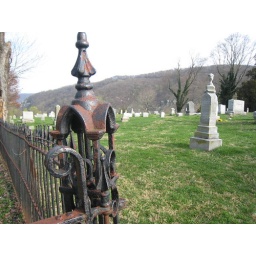
back ground to the right is theVirginia side of the Blue Ridge Mountain ( Shenandoah river runs along below )